Censorship of GitHub

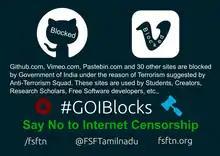
A poster by the Free Software Foundation Tamil Nadu protesting the blocks using the hashtag #GOIBlocks

Regarding the blocks, TechCrunch remarked that "[the] addition of GitHub... is one of the more head-scratching decisions" and anticipated an uproar considering its importance in the tech industry. They also called it embarrassing in the context of Prime Minister Narendra Modi's Make in India campaign to promote India as a destination for information technology. Prasanth Sugathan of the Software Freedom and Law Center called the blocks short-sighted, saying that "If you block one website, terrorists can always use another one... Such a move only inconveniences the daily users..." Twitter users protested using the hashtag #GOIblocks and recirculated a hypocritical message by Modi from 2012 condemning blanket blocking of websites. Anonymous of India also posted several threats against the government, but did not take any action.